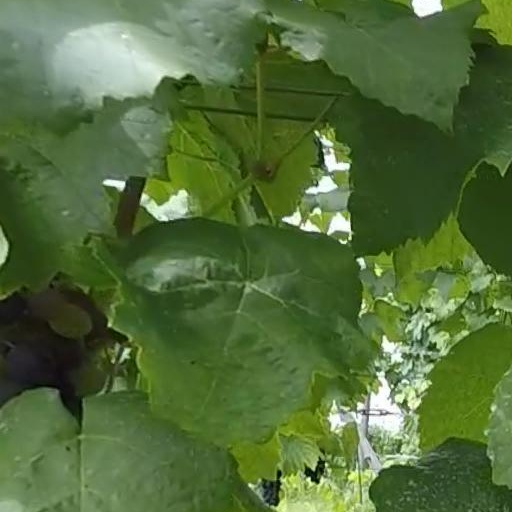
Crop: grape